Superposed load

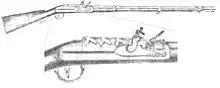
A four shot superposed load flintlock musket built for militia use in 1824. The lock is positioned to ignite the front-most charge, and the rearward toucholes are protected by rotating covers.

Flintlocks using superposed charges often involved a sliding lock, that slid along the barrel and locked in place at each successive touch hole. The lock would be primed, cocked, and fired at each touch hole to discharge successive charges. Some caplock designs used multiple hammers, each impacting a nipple leading to a different charge, allowing true rapid fire.